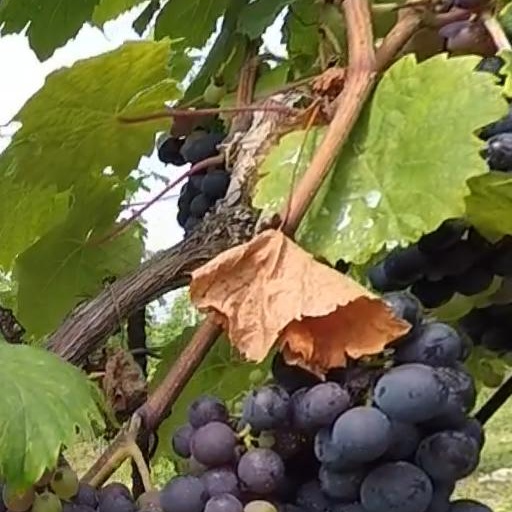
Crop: grape